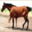
Label: horse